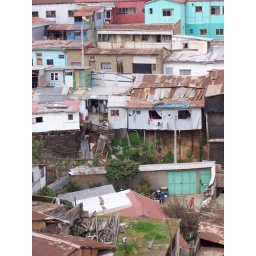
they insist on building on hills, even though we're sitting directly above active tectonic plates